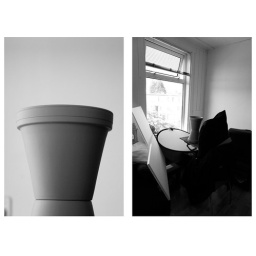
Creating 5 stops on the flower pot by using only natural light and some props